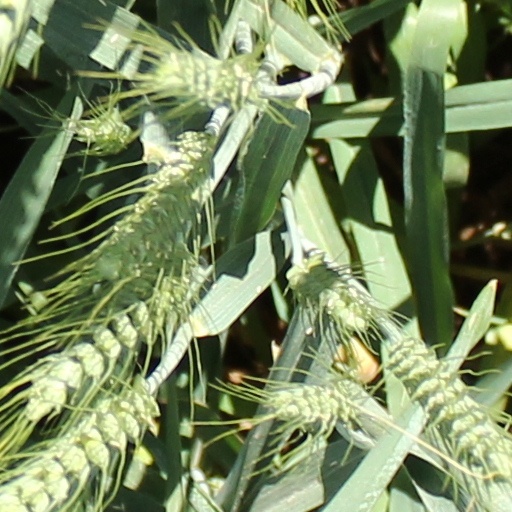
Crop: wheat